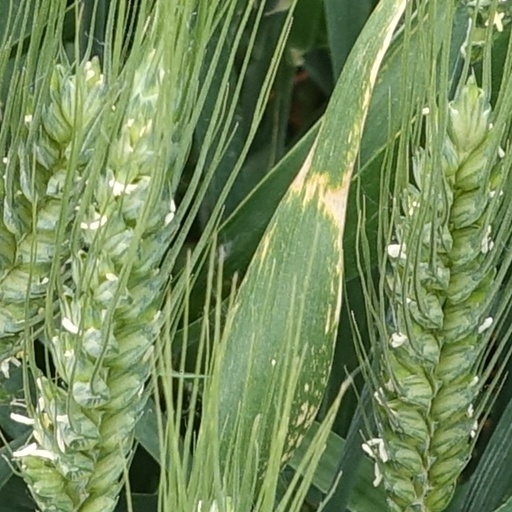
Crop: wheat